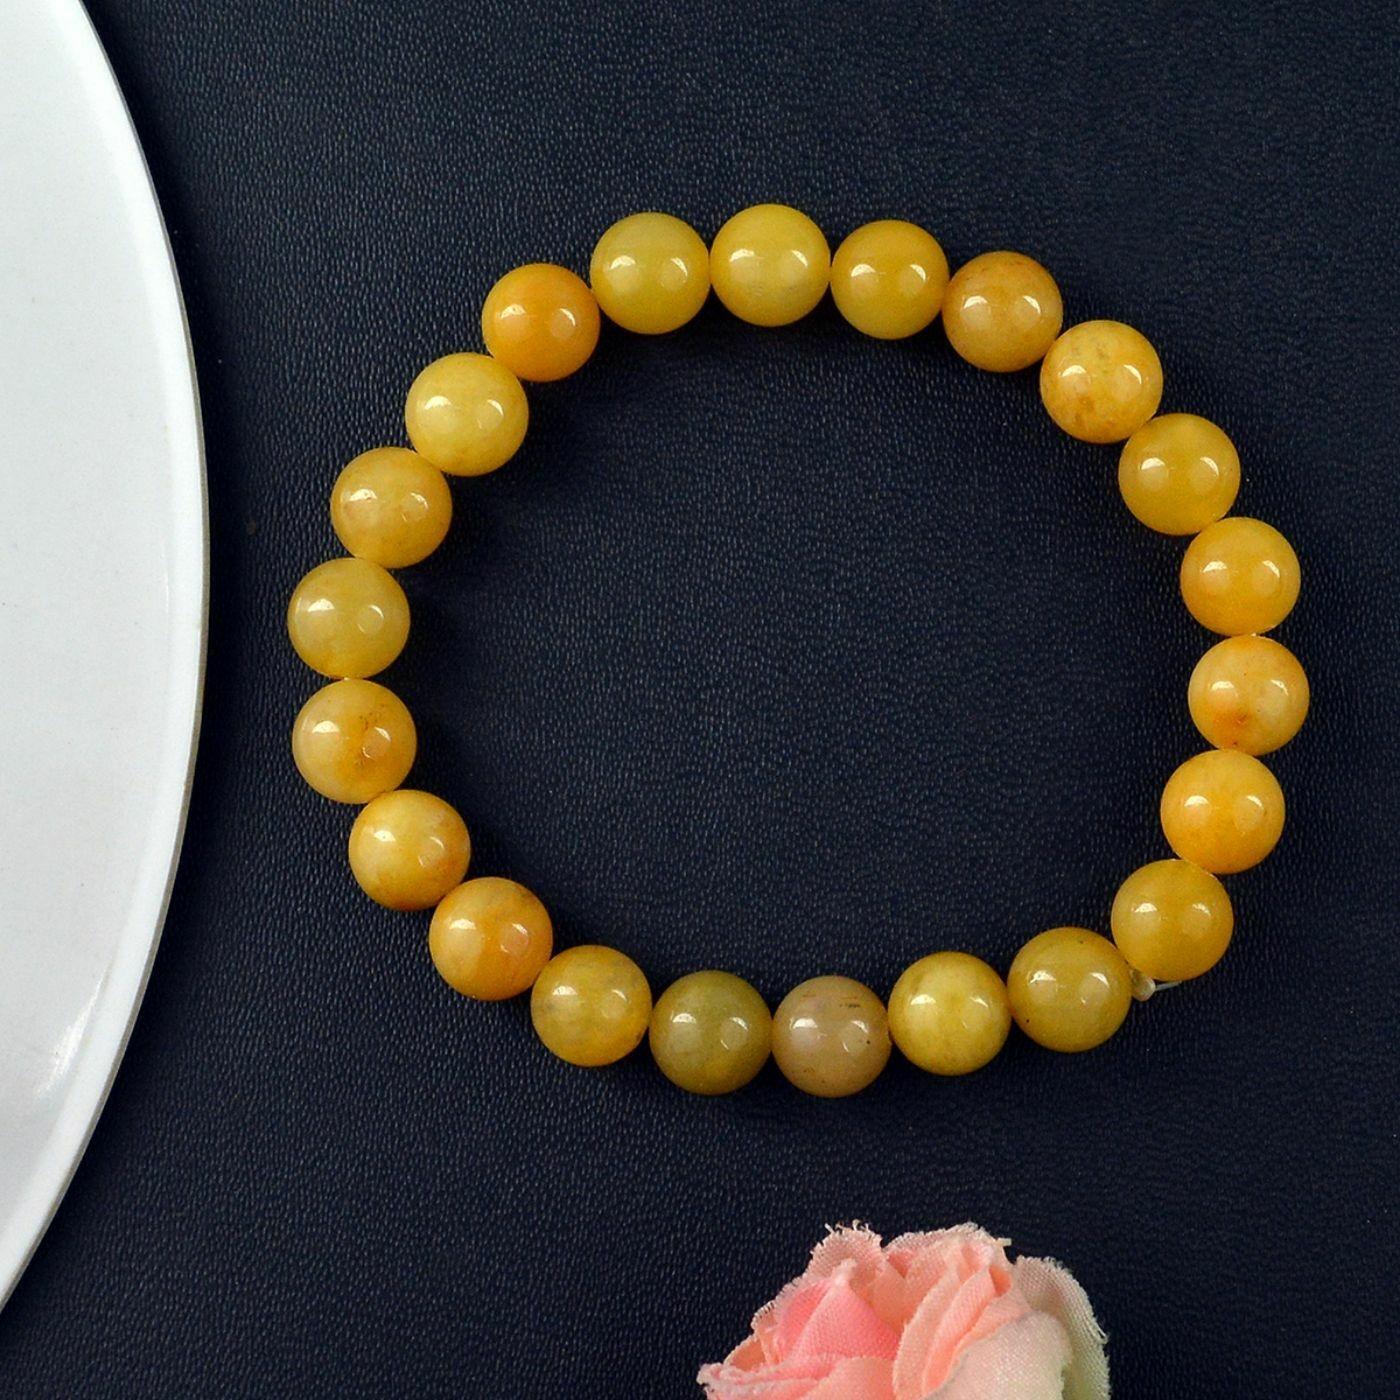
Reiki Crystal Products Golden Quartz Bracelet Round Bead 8 mm Bracelet for Reiki Healing Stones
Type: Bracelets & Bangles
Brand: Reiki Crystal Products
Price: Rs. 299
Stretchable Elastic Handmade Natural Crystal Stone Bracelet | Diameter : 2.5 Inch. | Stone Size - 8 mm | Shape : Round | Charged By Reiki Grand Master & Vastu Expert
Features: Stretchable Elastic Handmade Natural Crystal Stone Bracelet | Diameter : 2.5 Inch. | Stone Size - 8 mm | Shape :Round | Charged By Reiki Grand Master & Vastu Expert,Natural Healing Stone for Reiki Healing, Crystal Healing, Numerology, Tarot, Astrology, Vastu, Angle Healing & Feng Shui,100% Authentic, Original and Natural Healing Stone / Crystal - small holes, crack marks on the surface or inside the stones are often visible,Material : Natural Healing Stones See Images & Product Description For Healing Properties /Advantages,Stylish Party-Daily-Office-Casual Wear Reiki Healing Stone Bracelet for Men, Women, Boys, Girls. Best for Gifting & Personal Use.
Included: Pack Of 1 X Golden Quartz 8 mm Bracelet